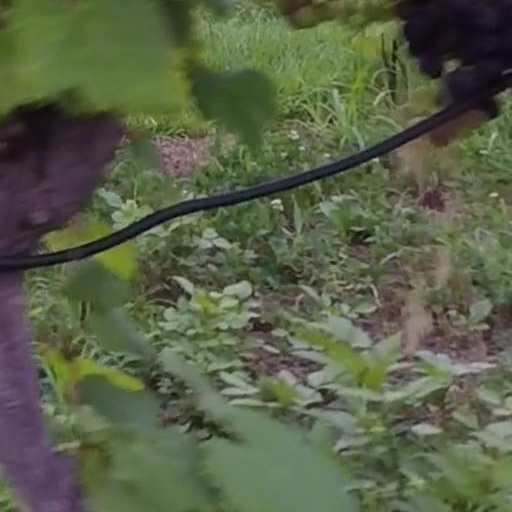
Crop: grape